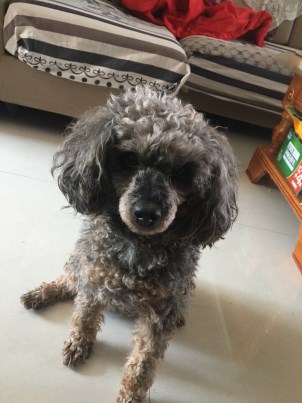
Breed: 7449-n000128-teddy